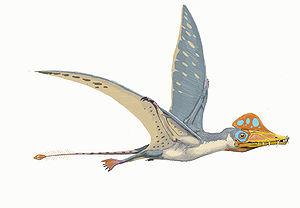
Dimorphodon est un genre éteint de ptérosaures, appartenant à la famille des Dimorphodontidae et vivant au Jurassique inférieur. Il avait un bec inhabituel rappelant celui d'un macareux.
Targaryendraco est un genre éteint de ptérosaures ptérodactyloïdes de taille moyenne, connu par un fossile découvert dans le Crétacé inférieur d'Allemagne.
Les Ornithocheiridae, ou ornithocheiridés, constituent une famille éteinte de ptérosaures ayant vécu durant le Crétacé. Des restes fossiles de ces animaux ont été découvertes un peu partout dans le Monde : en Australie, en Europe, au Maroc, au Japon, au Brésil, en Russie et aux Etats-Unis.
Anhanguera est un genre éteint de ptérosaures ptérodactyloïdes, connu dans la formation géologique de Romualdo au Brésil, dans un niveau daté du Crétacé inférieur, soit il y a environ entre ≃113,0 et 100,5 millions d'années. Ce ptérosaure est étroitement apparenté à Ornithocheirus et appartient à la famille des Anhangueridae et à sa propre sous-famille, les Anhanguerinae, ou est rattaché directement au clade des Ornithocheirae.